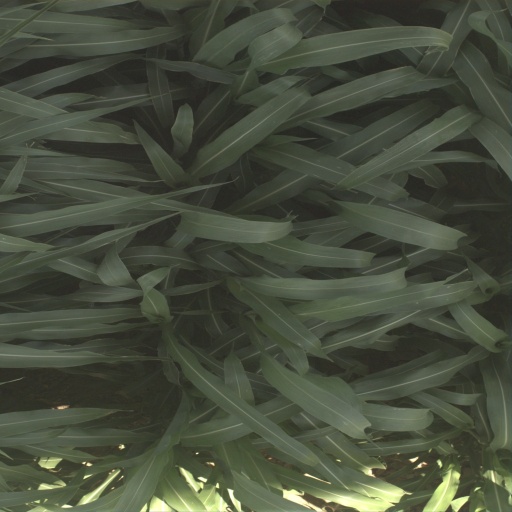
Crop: sorghum